Western Xia coinage

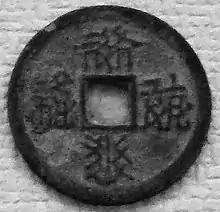
A tshjwu ꞏwu ljɨ̣ dzjɨj (𘀗𘑨𘏨𘔭) or "Qian You Bao Qian" cash coin written in the Tangut script.

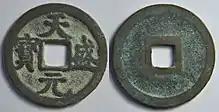
A Tian Sheng Yuan Bao coin issued under Emperor Renzong.

The Western Xia was a Tangut-led Chinese dynasty which ruled over what are now the northwestern Chinese subdivisions of Ningxia, Gansu, eastern Qinghai, northern Shaanxi, northeastern Xinjiang, southwest Inner Mongolia, and southernmost Outer Mongolia from 1032 until 1227 when they were destroyed by the Mongols. The country was established by the Tangut people; likewise its earliest coins were escribed with Tangut characters, while later they would be written in Chinese. Opposed to Song dynasty coins that often read top-bottom-right-left, Western Xia coins exclusively read clockwise. Despite the fact that coins had been cast for over a century and a half, very little were actually produced and coins from Western Xia are a rarity today. Although the Western Xia cast their own coins barter remained widely used.